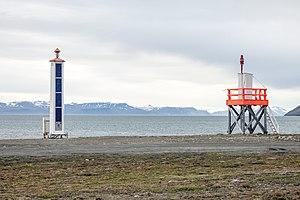
Le phare de Vestpynten est un feu situé à l'entrée du port de Longyearbyen, au Spitzberg dans l'archipel de Svalbard au nord de la Norvège.